The Anarchy

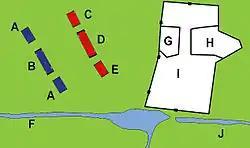
The Battle of Lincoln, 1141; A – Welsh forces; B – Robert of Gloucester; C – Alan; D – Stephen; E – William; F – Fosse Dyke; G – Lincoln Castle; H – Lincoln Cathedral; I – City of Lincoln; J – River Witham

At the start of 1140, Nigel, the Bishop of Ely, whose castles Stephen had confiscated the previous year, rebelled against Stephen as well. Nigel hoped to seize East Anglia and established his base of operations in the Isle of Ely, then surrounded by protective fenland. Stephen responded quickly, taking an army into the fens and using boats lashed together to form a causeway that allowed him to make a surprise attack on the isle. Nigel escaped to Gloucester, but his men and castle were captured, and order was temporarily restored in the east. Robert of Gloucester's men retook some of the territory that Stephen had taken in his 1139 campaign. In an effort to negotiate a truce, Henry of Blois held a peace conference at Bath, at which Robert represented the Empress, and Queen Matilda and Archbishop Theobald the King. The conference collapsed over the insistence by Henry and the clergy that they should set the terms of any peace deal, which Stephen found unacceptable.